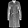
Label: Dress